Tooth Tunes

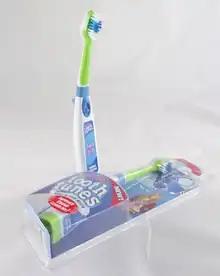
Tooth Tunes brush which plays a Hannah Montana song

Tooth Tunes is a discontinued line of children's toothbrushes released by the Tiger Electronics division of Hasbro in 2007. Each brush played a two-minute song clip from a particular artist to encourage the user to brush their teeth for the dentist-recommended two minutes. A single toothbrush came with one song, and had a manufacturer's suggested retail price of US$9.99. Two more types, "Turbo Tooth Tunes" and "Tooth Tunes Junior", were introduced in 2008. In 2012, nine new "Tooth Tunes" toothbrushes were introduced.